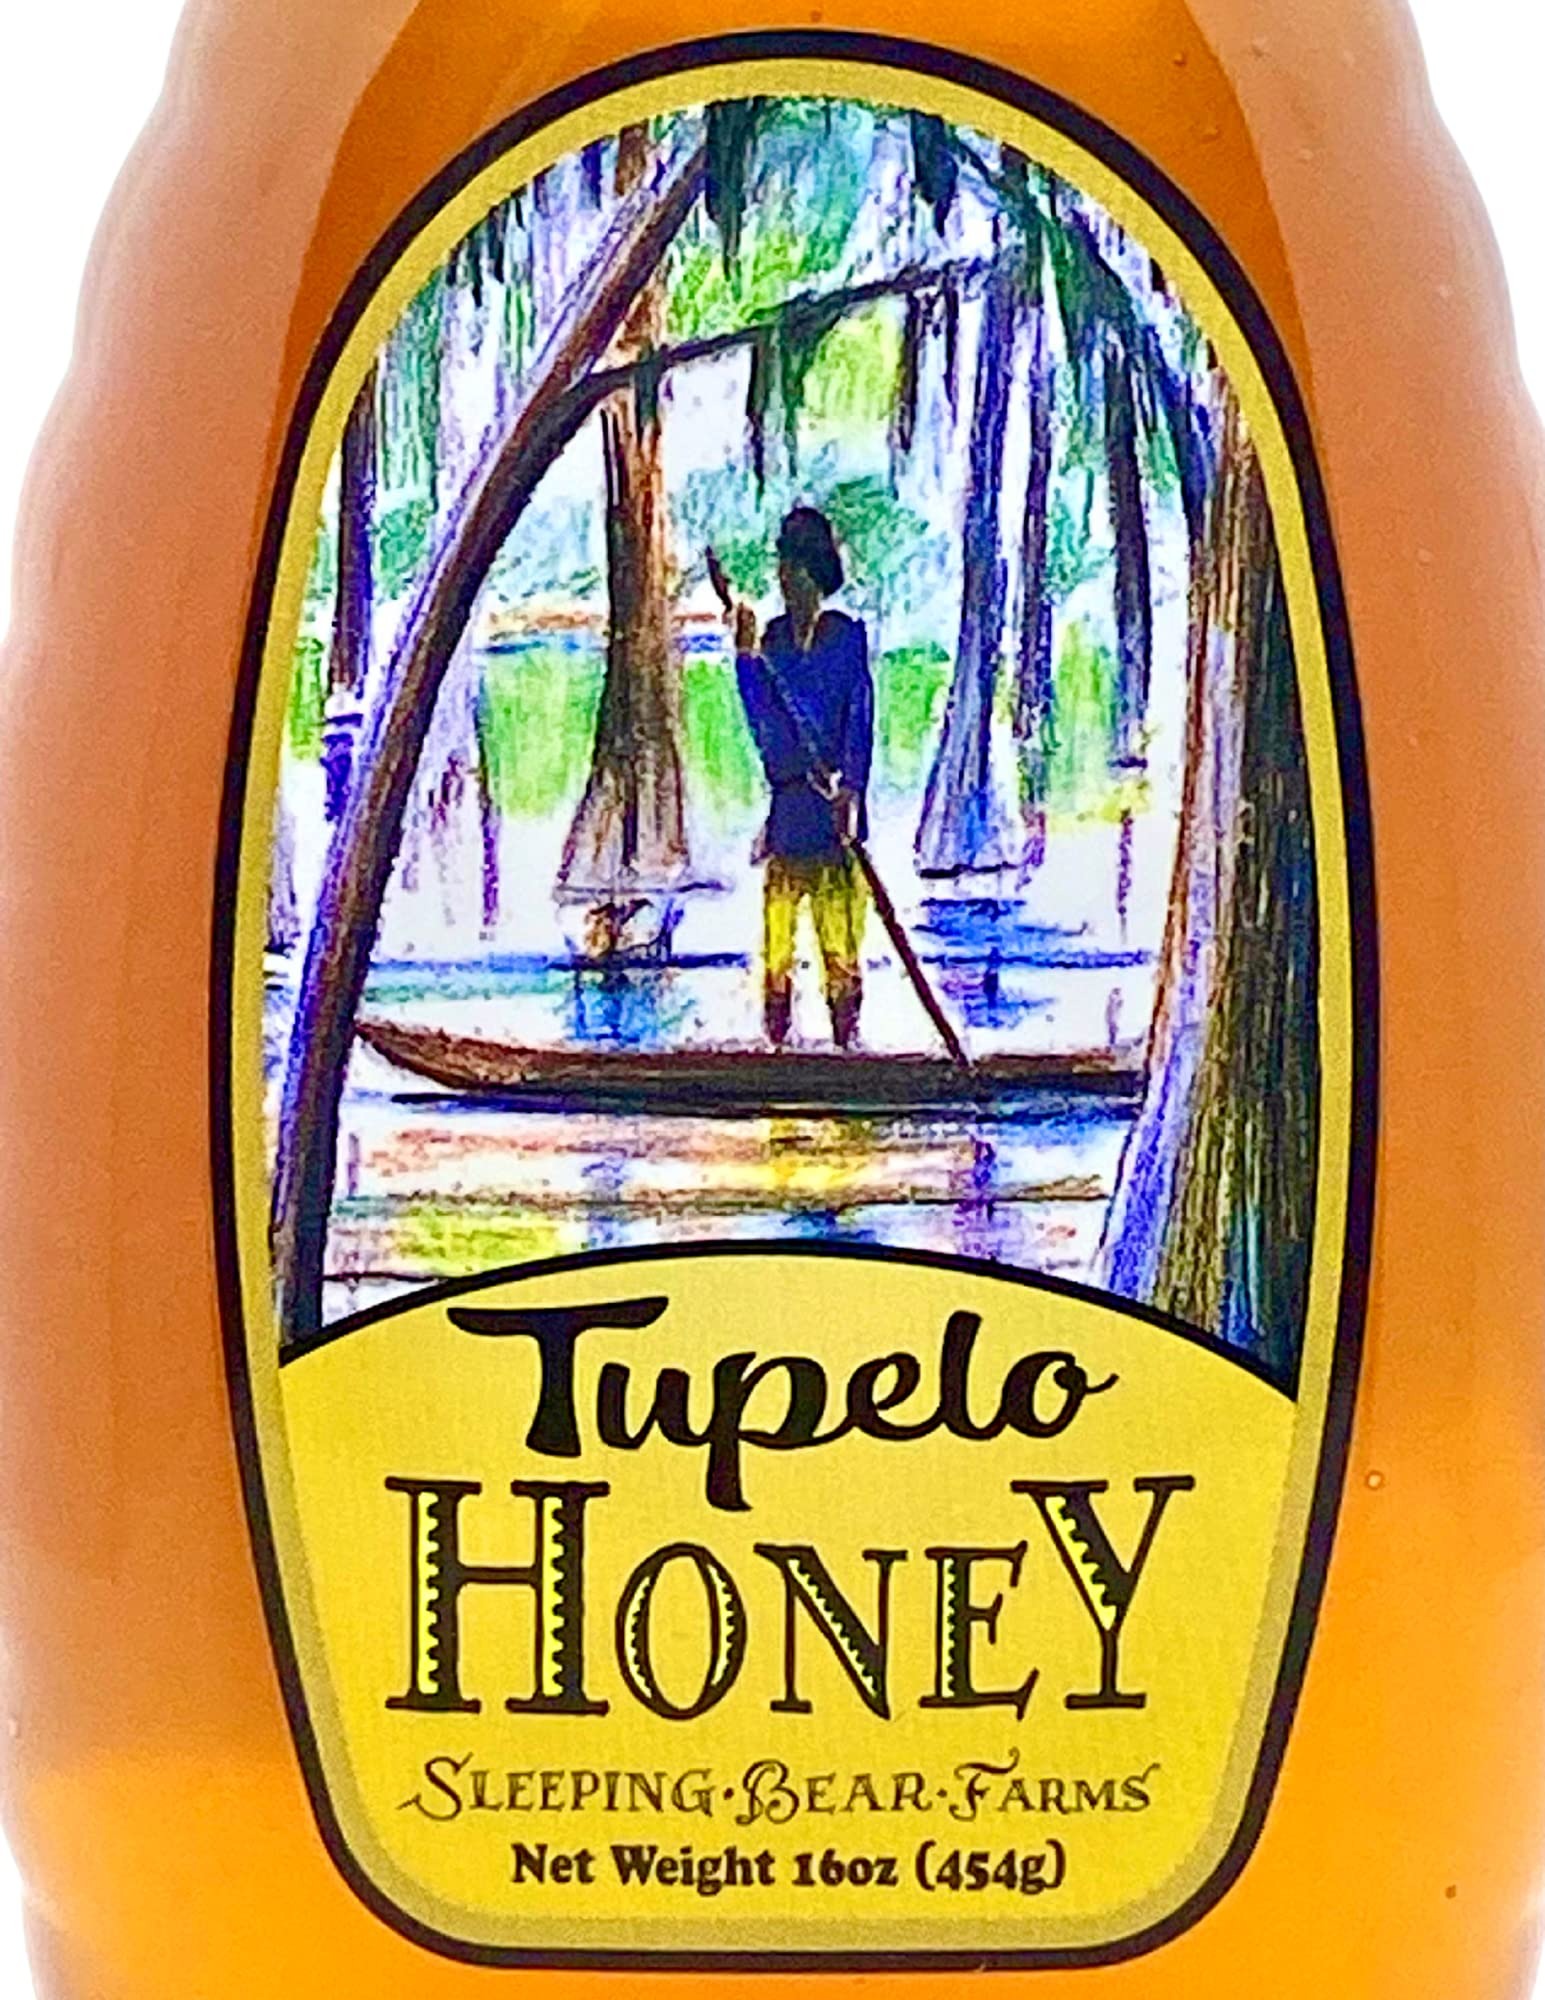
Item Name: Tupelo Honey 16oz. Bottle- Premium from Sleeping Bear Farms Beekeepers in the Florida Apalachicola River Basin
Bullet Point 1: From our honeybees
Bullet Point 2: Made in the Apalachicola River basin in Florida
Bullet Point 3: 2016 crop
Bullet Point 4: Unblended
Bullet Point 5: Delicious
Product Description: Florida Tupelo honey is one of the rarest honeys with an exquisite buttery flavor and light color. Tuplelo trees thrive along the rivers and creeks of the Florida panhandle and have delicate fragrant blossoms that can produce wonderful honey crops.
Value: 16.0
Unit: Ounce

Price: 26.99